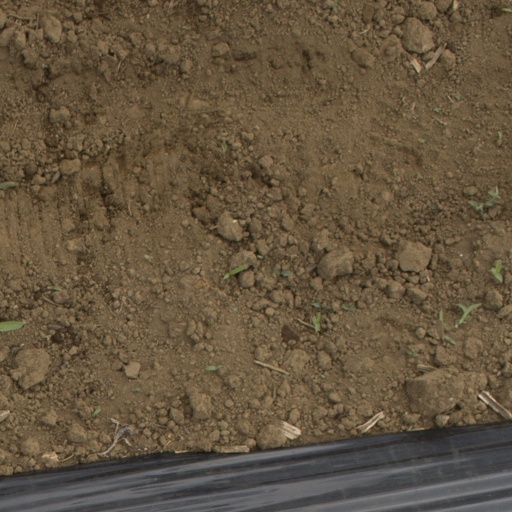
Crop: Jerusalem artichoke